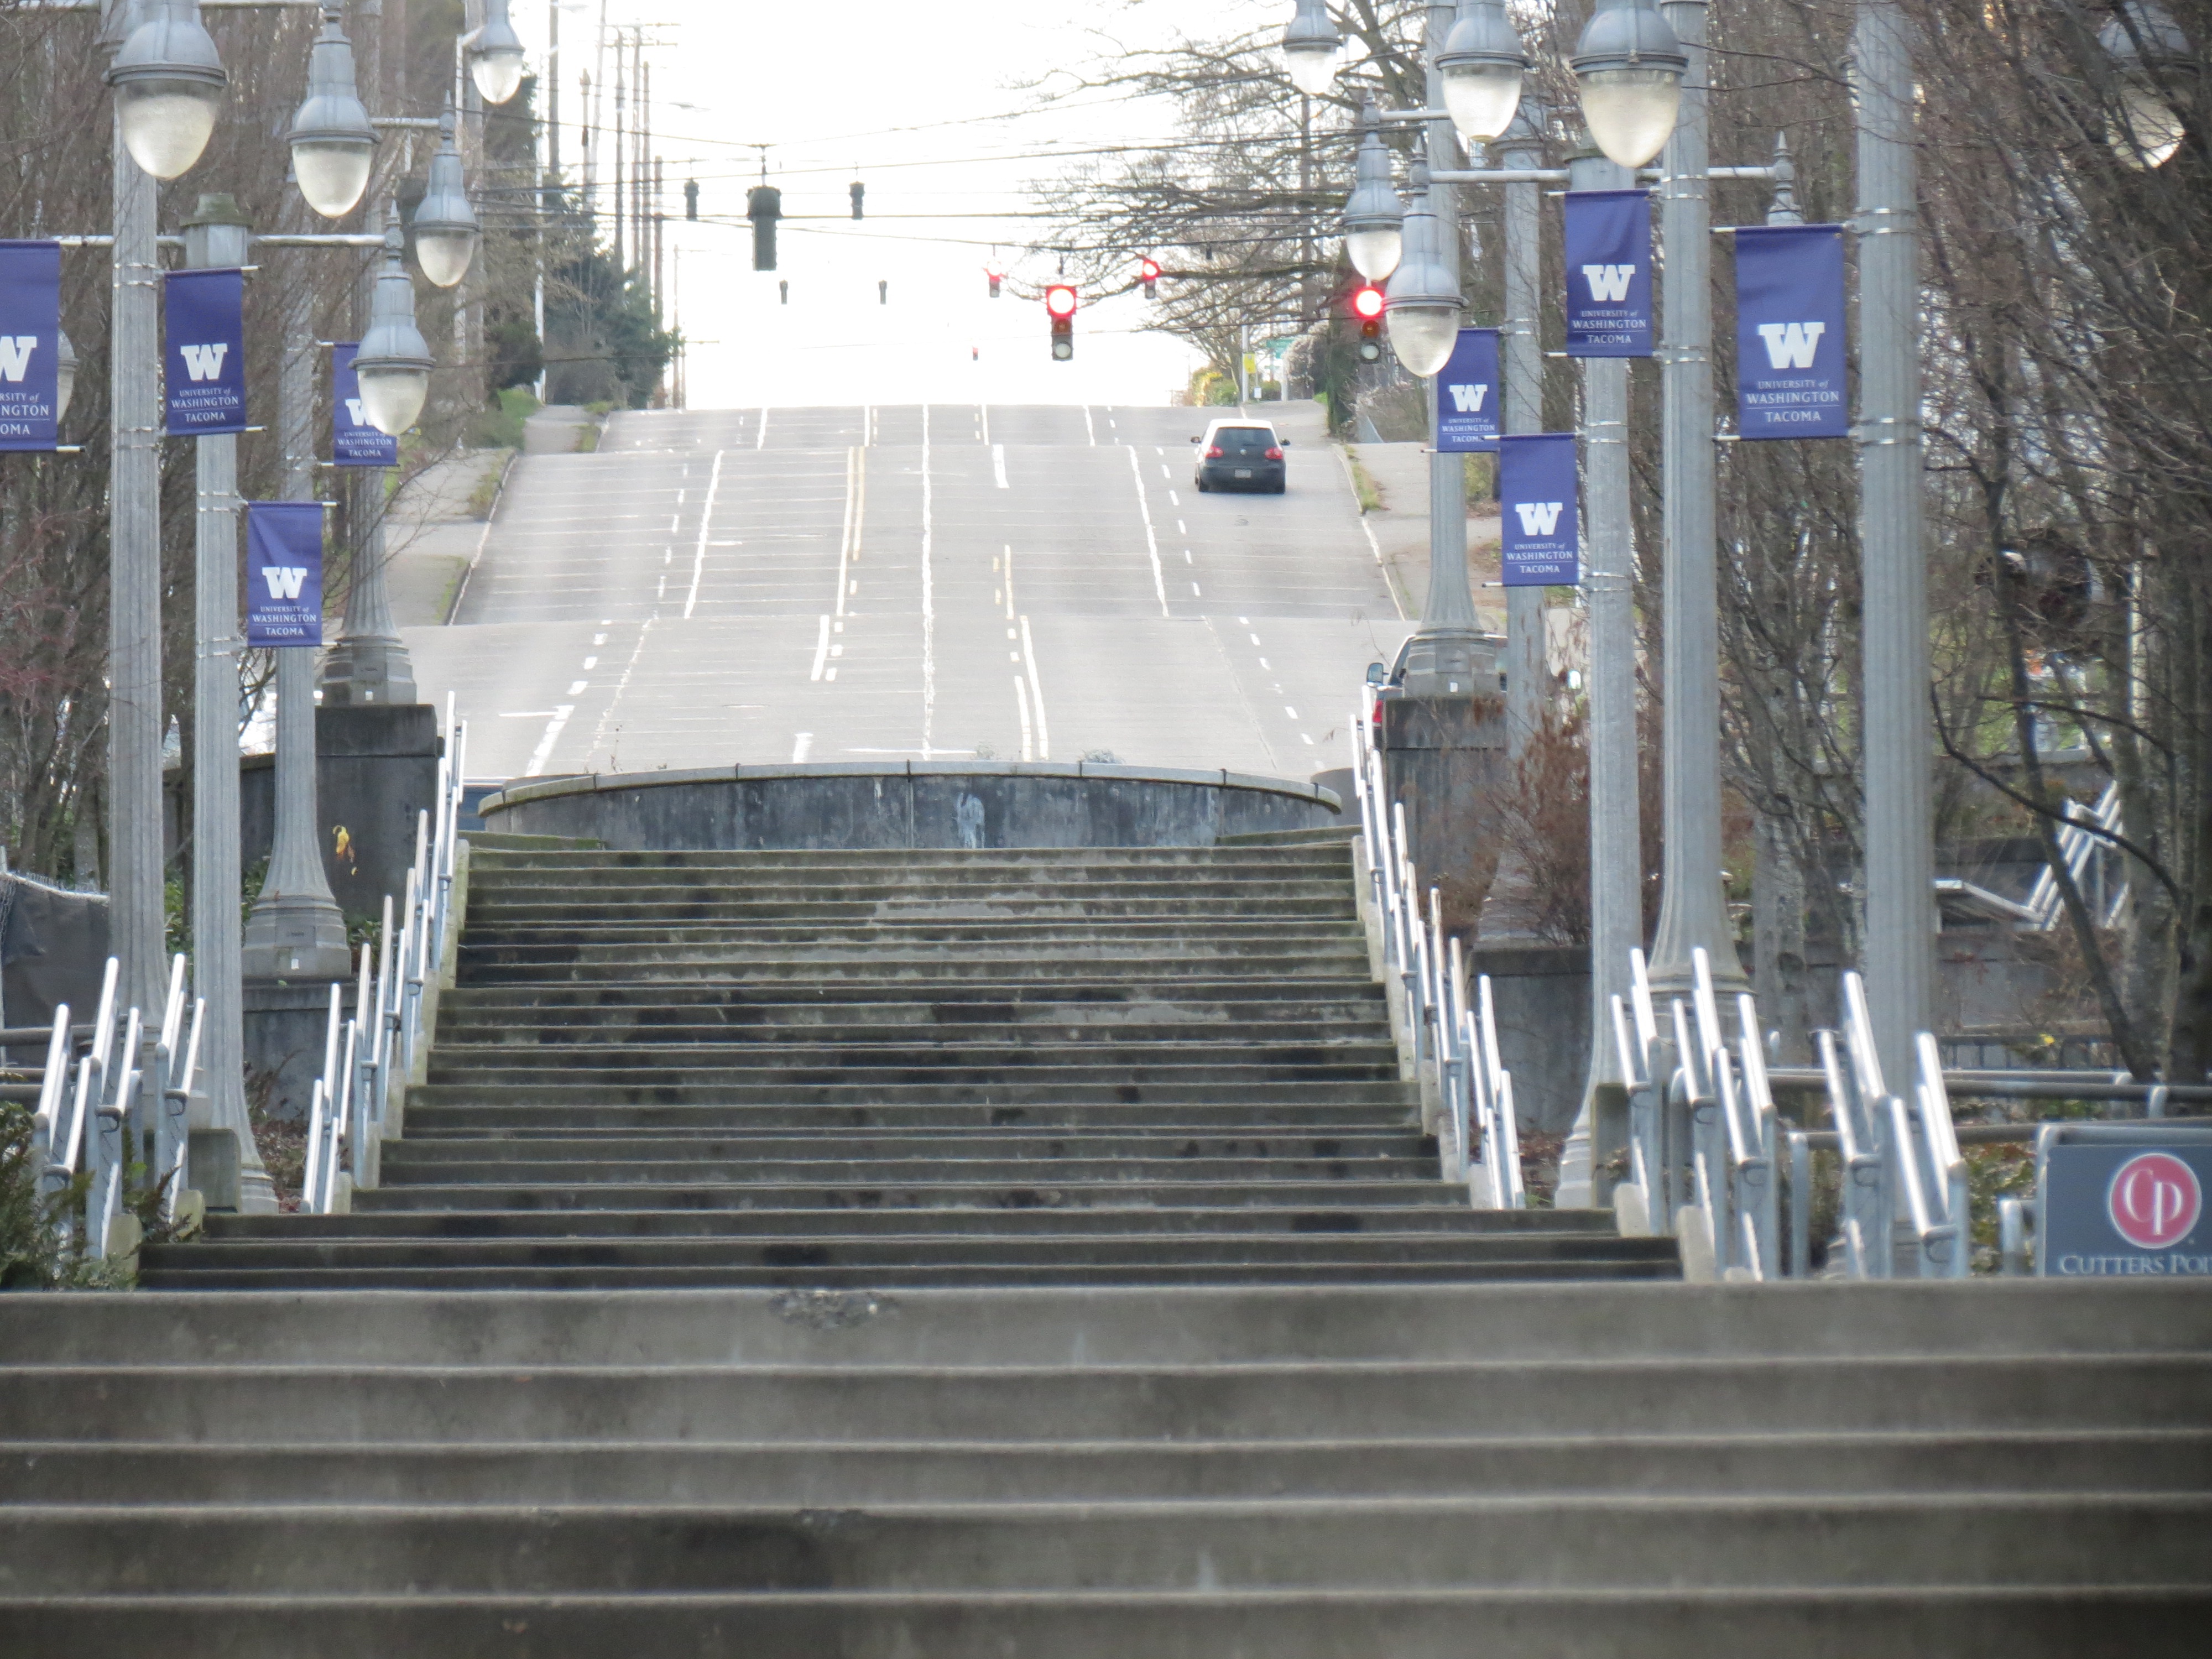
pedestrian, snow, street, city, downtown, lane, urban area